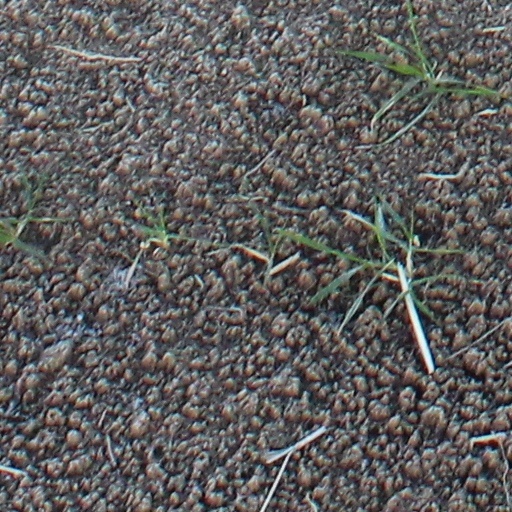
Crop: wheat